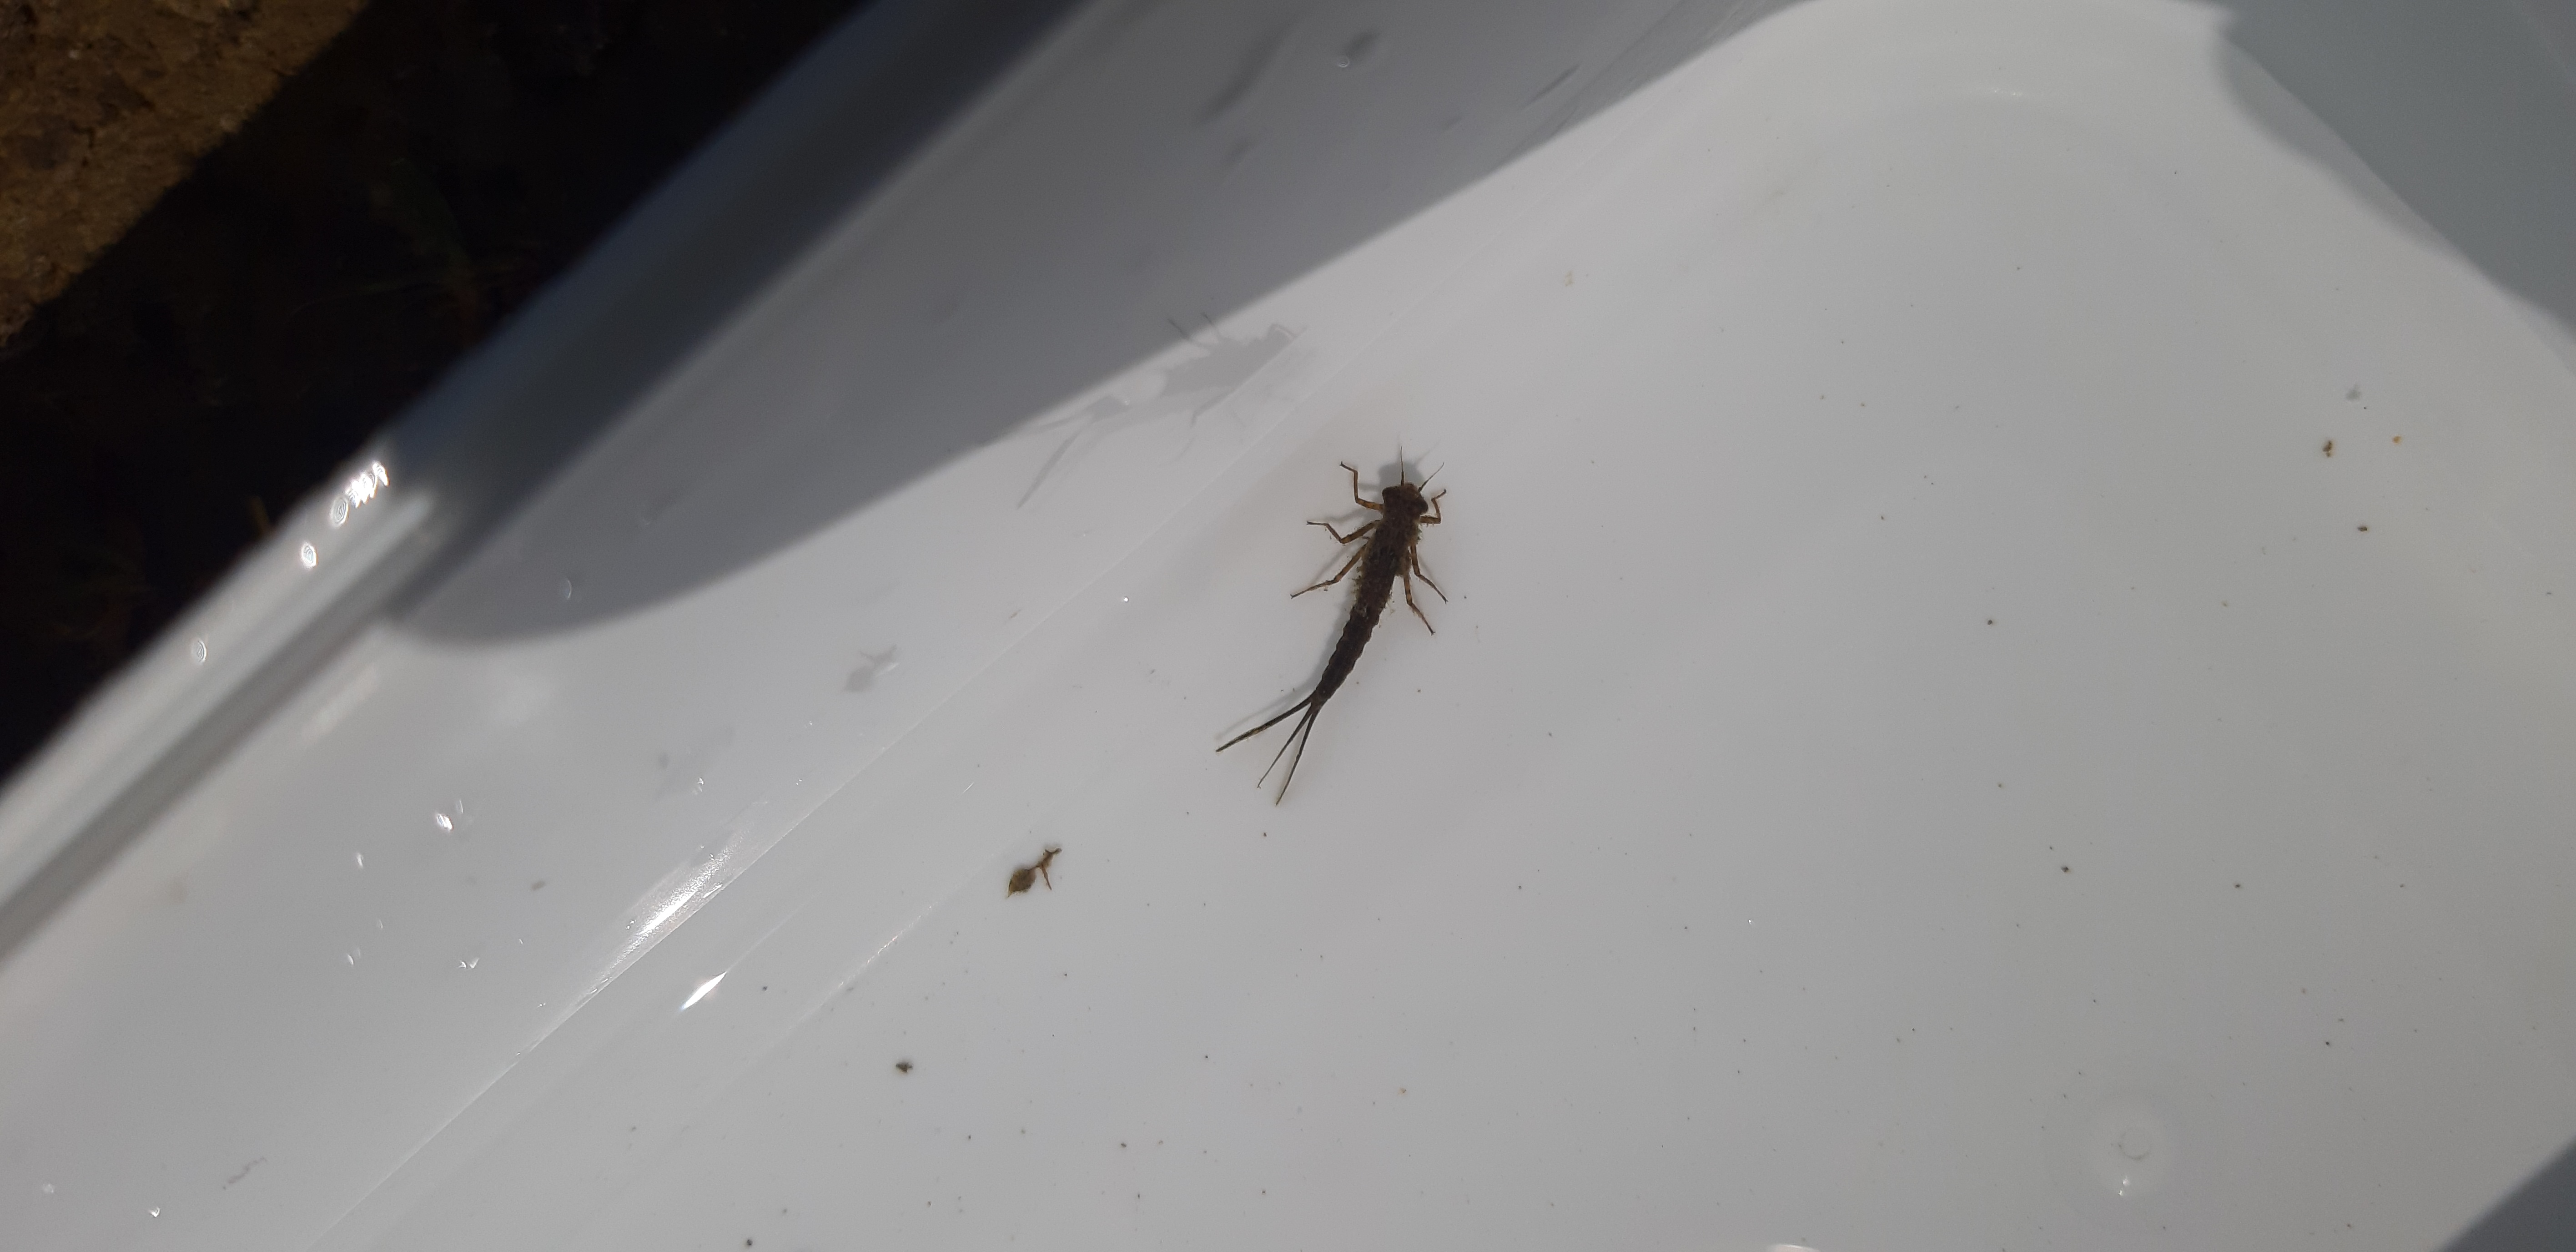
Macroinvertebrate group: damselflies